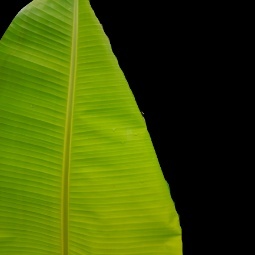
Label: Sulphur